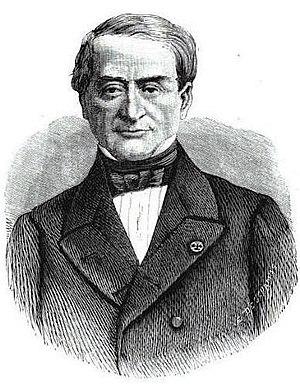
Cet article dresse la liste des présidents de l’Assemblée nationale française et des chambres assimilées.